The Millionaire Detective Balance: Unlimited

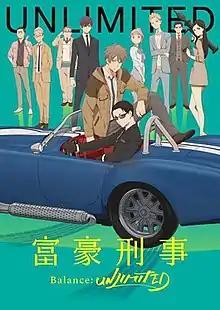
Promotional poster

is a Japanese anime television series produced by CloverWorks, directed by Tomohiko Itō and inspired by the novel "" written by Yasutaka Tsutsui.